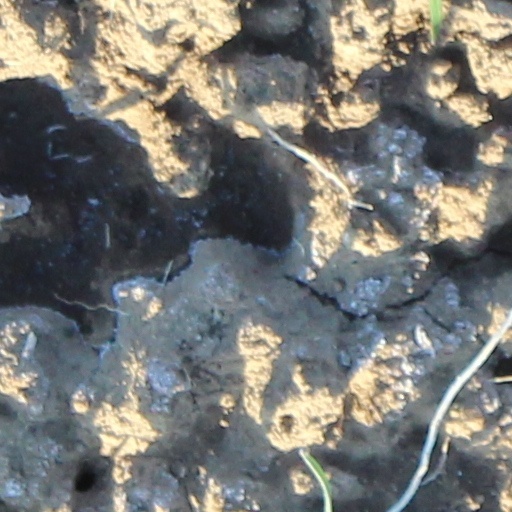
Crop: wheat